Kenyir Lake

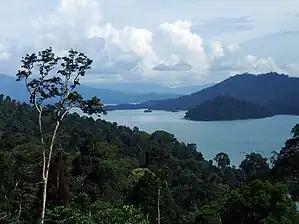
Kenyir Lake with surrounding jungle

Kenyir Lake is home to numerous species of freshwater fish and exotic wildlife. With a water catchment area of 38,000 hectares, the lake is naturally a haven for freshwater fish. A recent study revealed that there are some 300 species of freshwater fish dwelling in the lake. The presence of dead trees around the lake serves as a perfect breeding ground for these fishes. Algae growing on dead trees and branches serve as the main form of sustenance for the fishes. From studies and observations conducted by the Department of Fisheries, species such as the "big Lampam Sungai" (barboides), "Kelah" (Malayan mahseer or Tor tambroides), "Toman" (snakehead), "Tapah" (wallagonia leerii) "Kawan" (Friendly Barb), "Kalui" (Giant Gouramy) and "Kelisa" (green arowana) are found in the water and around dead trees.